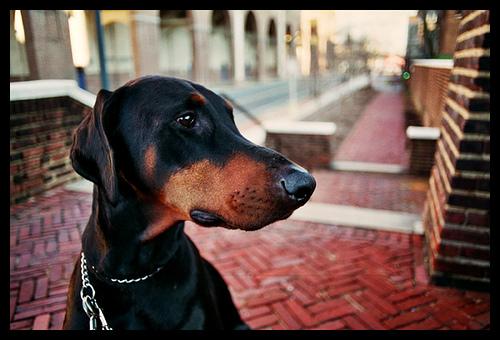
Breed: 209-n000054-Doberman